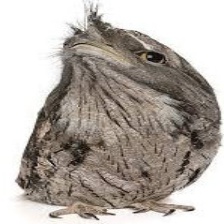
Species: TAWNY FROGMOUTH
Scientific name: PODARGUS STRIGOIDES